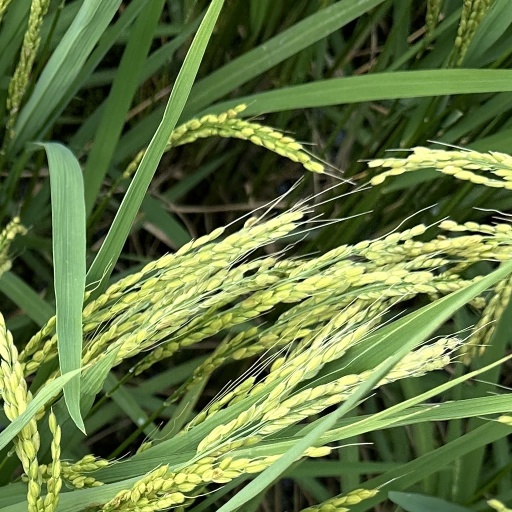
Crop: rice